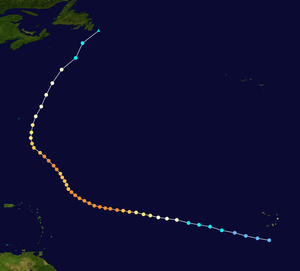
La saison cyclonique 1999 dans l'océan Atlantique nord désigne une série de cyclones tropicaux ayant officiellement débuté le 1ᵉʳ juin 1999 et finit le 30 novembre 1999. Ces dates conventionnelles délimitent la période durant laquelle il est le plus probable qu'un cyclone tropical se forme. Durant cette saison, ces dates ont été respectées. Arlène se forme le 11 juin, et Lenny se dissipe le 23 novembre. La saison est particulièrement active. La raison, tout comme en 1998, 2000, et 2001 est le puissant événement La Niña durable de l'été 1998 au printemps 2001. Cependant, il est constaté que l'activité de chacune de ces saisons est inférieure à celle de la précédente. En effet, un événement La Niña induit un refroidissement mondial qui s'est progressivement propagé en Atlantique nord, et a ainsi contrecarré en partie le récent basculement de l’oscillation atlantique multidécennale en phase positive. À la suite des conséquences de La Niña, les ouragans capverdiens se sont de nouveau distingués.